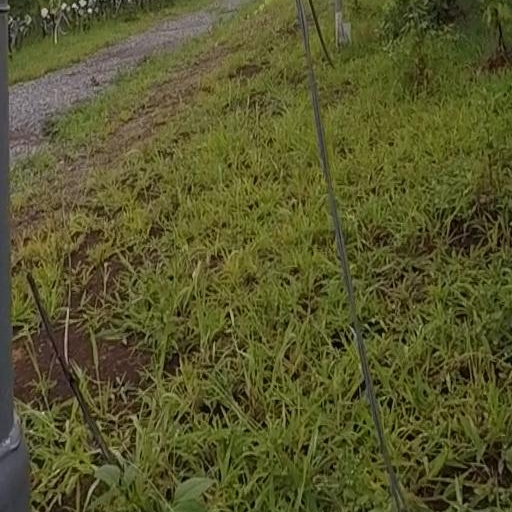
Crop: grape